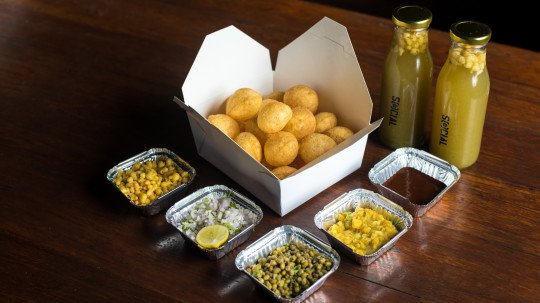
Dish: paani_puri